Mariam Al-Batool Mosque

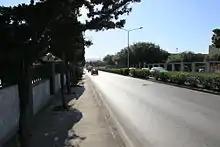
Dom Mintoff Road: Mosque Complex on the left, MCAST to the right

The Mosque is found in an Islamic complex, referred to as the Mosque complex, called the Islamic Centre in Malta. The complex also consists of a school, the Mariam Al-Batool School, the Islamic Cultural Centre (Ċentru Kulturali Islamiku), a courtyard, the Imam's house,